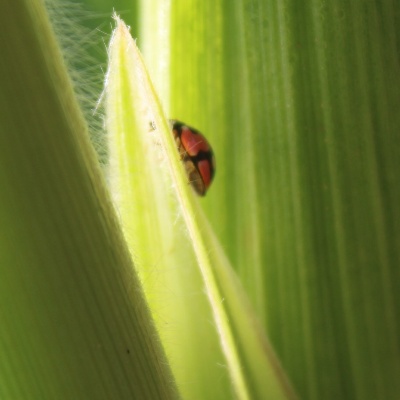
Crop: Maize
Condition: leaf beetle